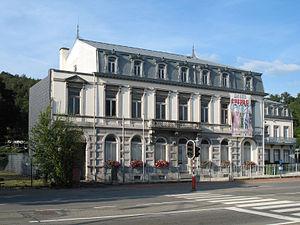
Spa (Belgique): La Villa royale, résidence de feu la reine Marie-Henriette et actuellement Musée de la Ville d'Eaux
Marie-Henriette de Habsbourg-Lorraine, née à Pest, alors ville de l'Empire d'Autriche le 23 août 1836, et morte à Spa le 19 septembre 1902, est la fille de l'archiduc-comte palatin de Hongrie Joseph d'Autriche et de Dorothée de Wurtemberg. Archiduchesse d'Autriche et princesse palatine de Hongrie, elle épouse en 1853 Léopold de Saxe-Cobourg, duc de Brabant, prince de Belgique, duc de Saxe et devient, en 1865, après l'accession de ce dernier au trône sous le nom de Léopold II, la deuxième reine consort des Belges.